Cyberbullying

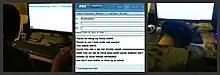
Cyberbullying by email from a fictional friend@hotmail.com

The recent rise of smartphones and mobile apps have yielded a more accessible form of cyberbullying. It is expected that cyberbullying via these platforms will occur more often than through more stationary internet platforms because of constant access to the internet. In addition, the combination of cameras and Internet access and the instant availability of these modern smartphone technologies yield specific types of cyberbullying not found in other platforms. It is likely that those cyberbullied via mobile devices will experience a wider range of cyberbullying methods than those who are exclusively bullied elsewhere.